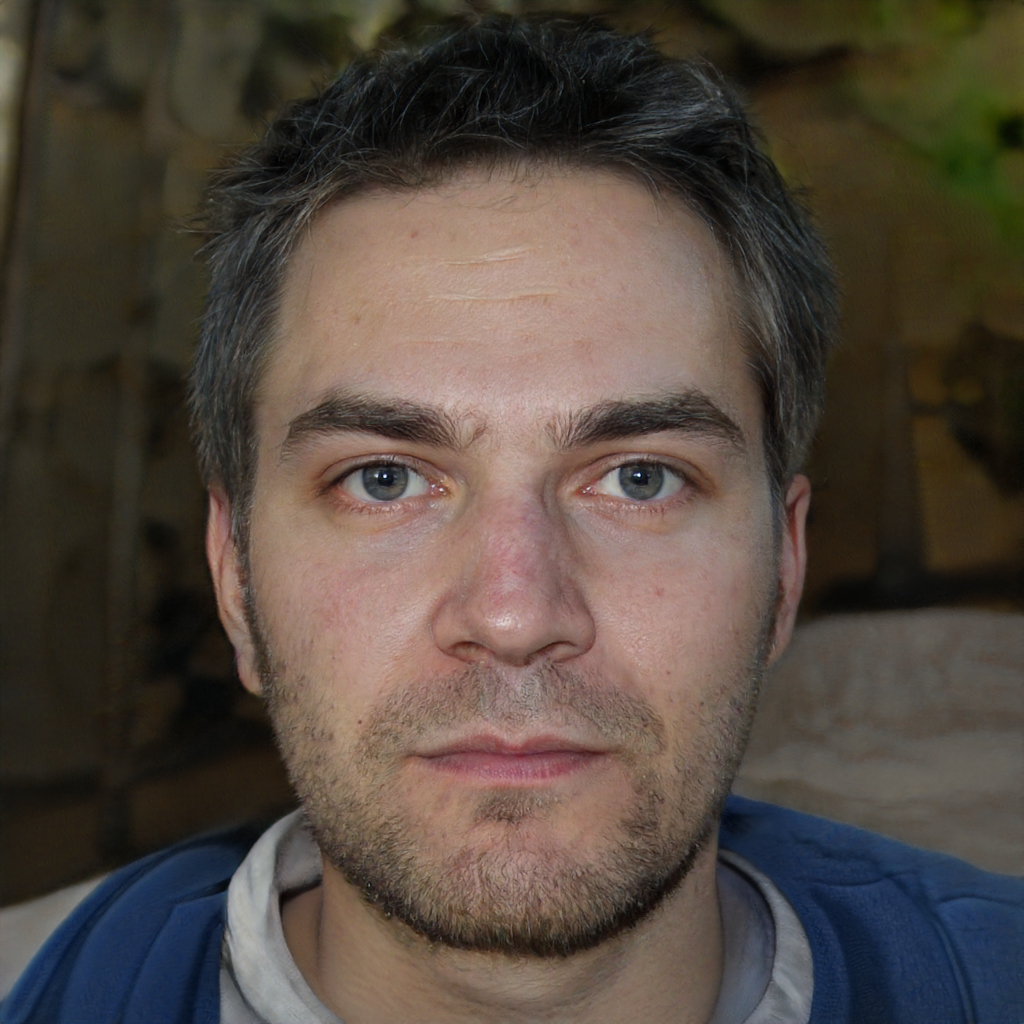
Gender: Male